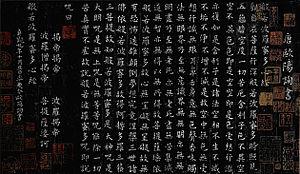
Le Sūtra du Cœur, texte central du bouddhisme mahāyāna, est probablement le texte bouddhique le plus connu et l’un des plus importants ; il est fréquemment récité par des moines et des bouddhistes laïcs.